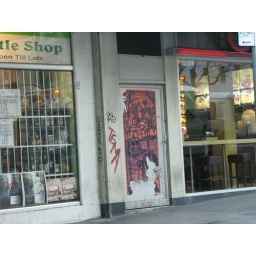
a door in russell street